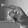
ASL letter: P